Robin Williams

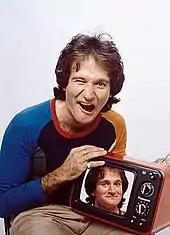
Photo by Michael Dressler, used as cover photo for "Time" magazine, March 12, 1979

Williams began performing stand-up comedy in the San Francisco Bay Area in 1976. His first performance took place at the Holy City Zoo, a San Francisco comedy club where he worked his way up from tending bar. During the 1960s, San Francisco had been a hub for rock music, the hippie movement, drugs, and a sexual revolution. By the late 1970s, Williams played a leading role in what critic Gerald Nachman described as the city's "comedy renaissance". Reflecting on that era, Williams said that he found out about "drugs and happiness" during that period, adding that he saw "the best brains of my time turned to mud". Williams moved to Los Angeles and continued performing stand-up at clubs, including The Comedy Store. There, in 1977, he was seen by television producer George Schlatter, who asked him to appear on a revival of his show "Laugh-In". The show aired later that year and marked Williams' television debut. That same year, he performed a show at the L.A. Improv for Home Box Office. Although the "Laugh-In" revival failed, it opened doors for Williams' television career; he continued performing stand-up at comedy clubs such as the Roxy to help keep his improvisational skills sharp. Williams also took his act overseas and performed at The Fighting Cocks in England.